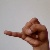
The image shows a hand gesture representing the letter 'J' in Indian Sign Language.